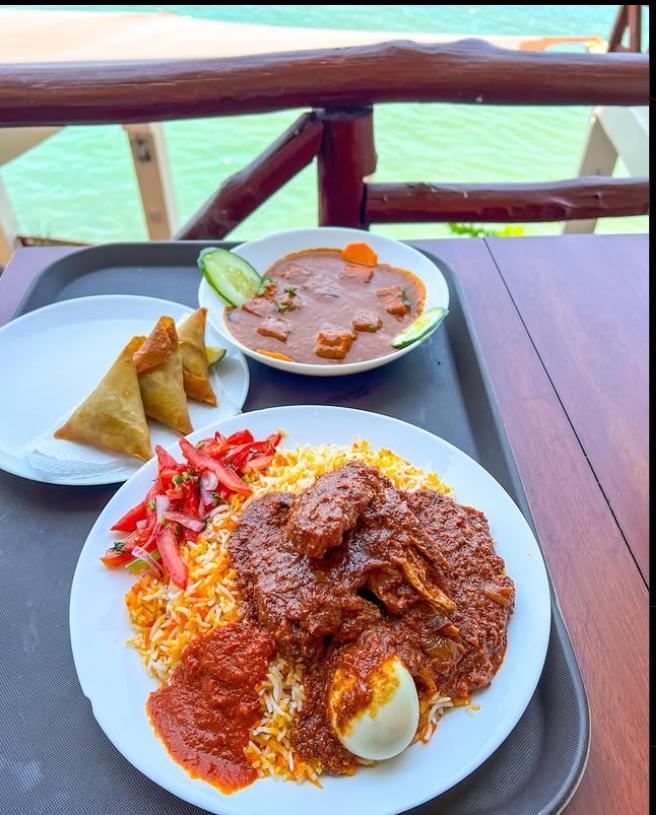
Maandalizi ya chakula yaliyoandaliwa vizuri yanavutia sana yameeza kuwekwa kwenye meza,kwenye sahani tatu kuna maandazi, supu, nyama, tomato.  Chakula hiki kinaweza kuvutia kwa umbali tunaona meza iliyoko mbele yake.